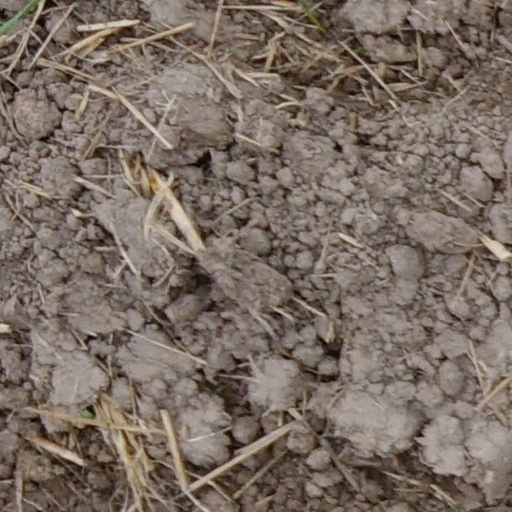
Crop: wheat